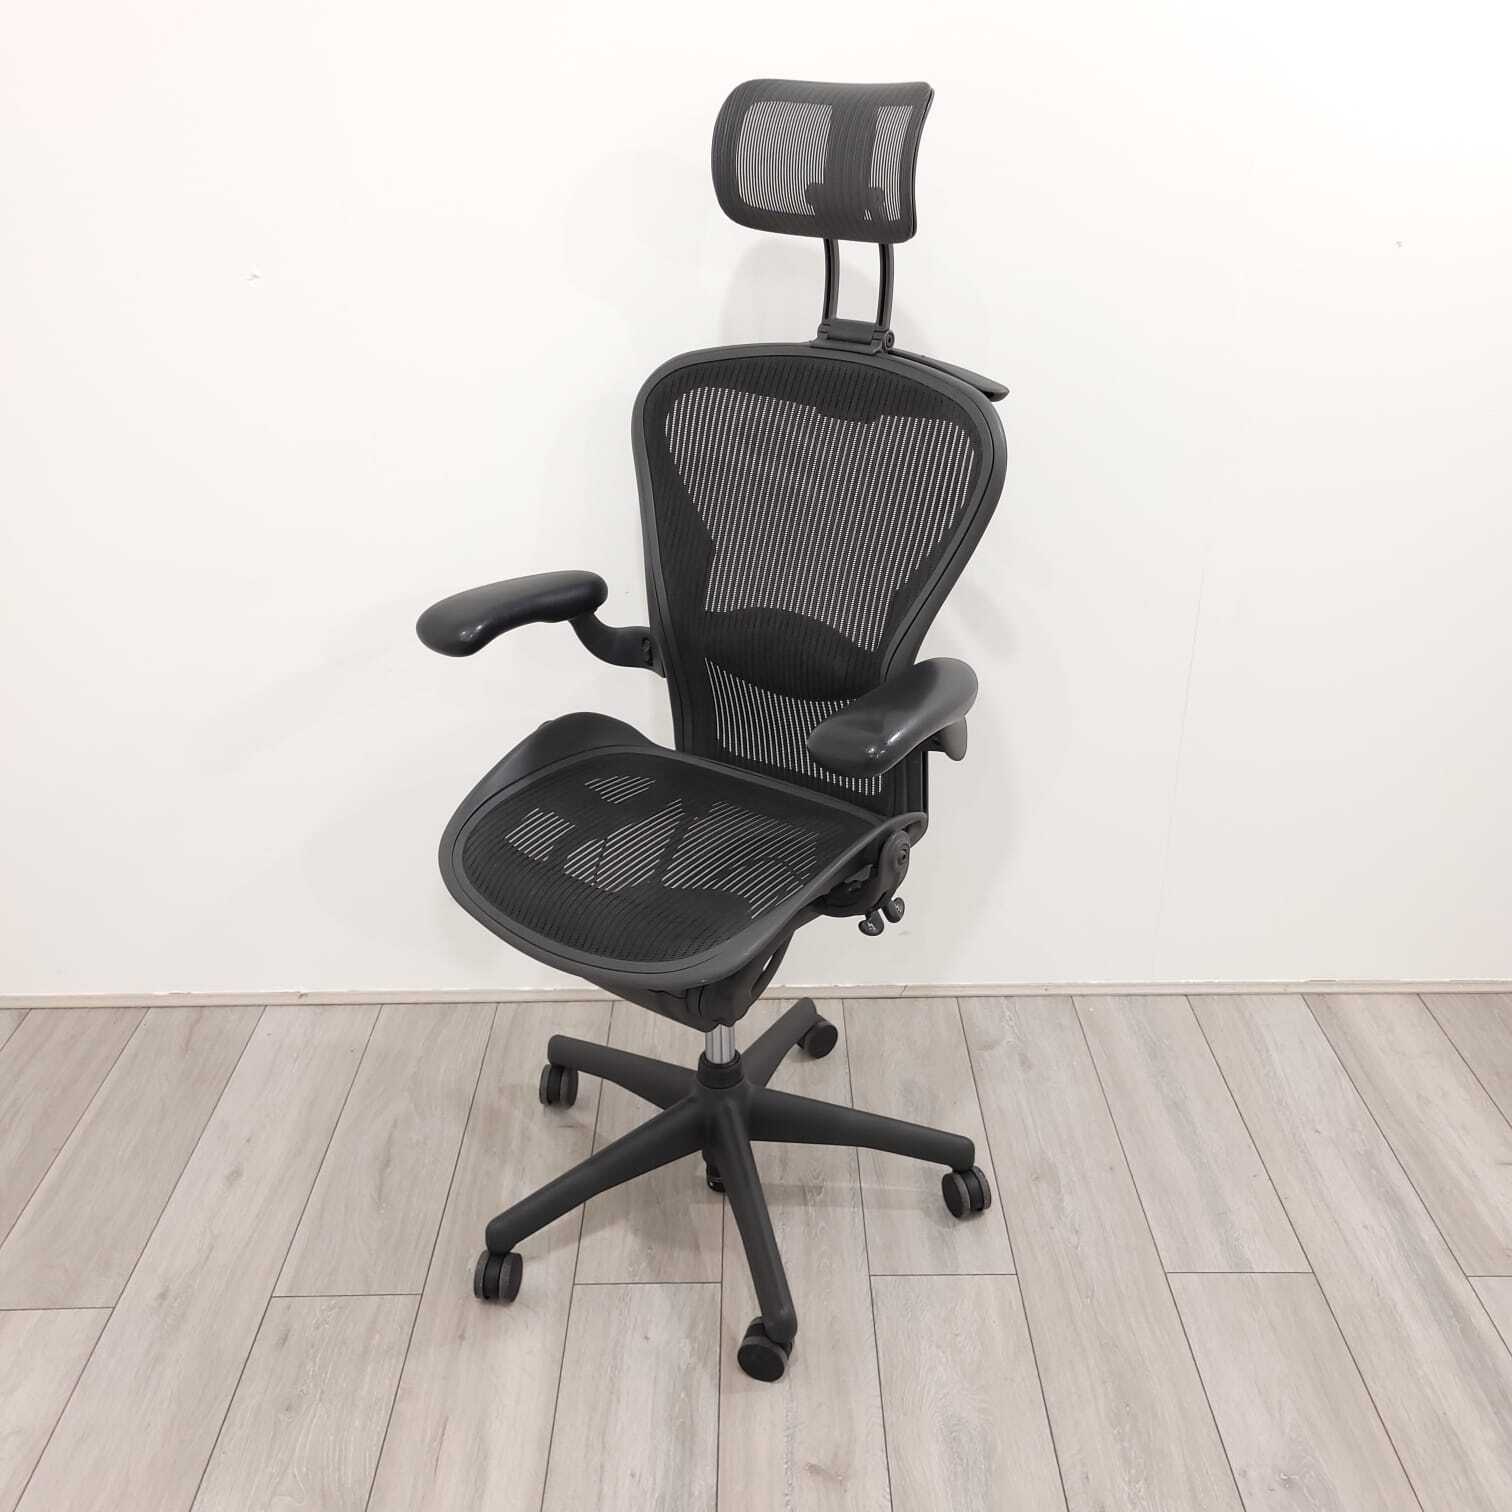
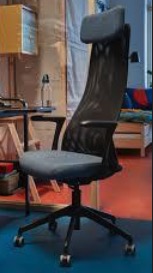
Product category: items_chair
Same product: no